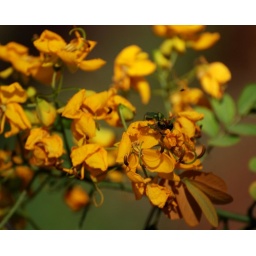
a cluster of small yellow flowers seemingly growing quite wild by the road side without any care or attention.